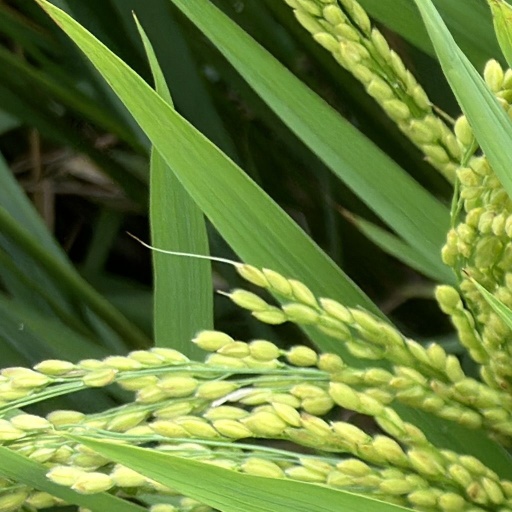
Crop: rice